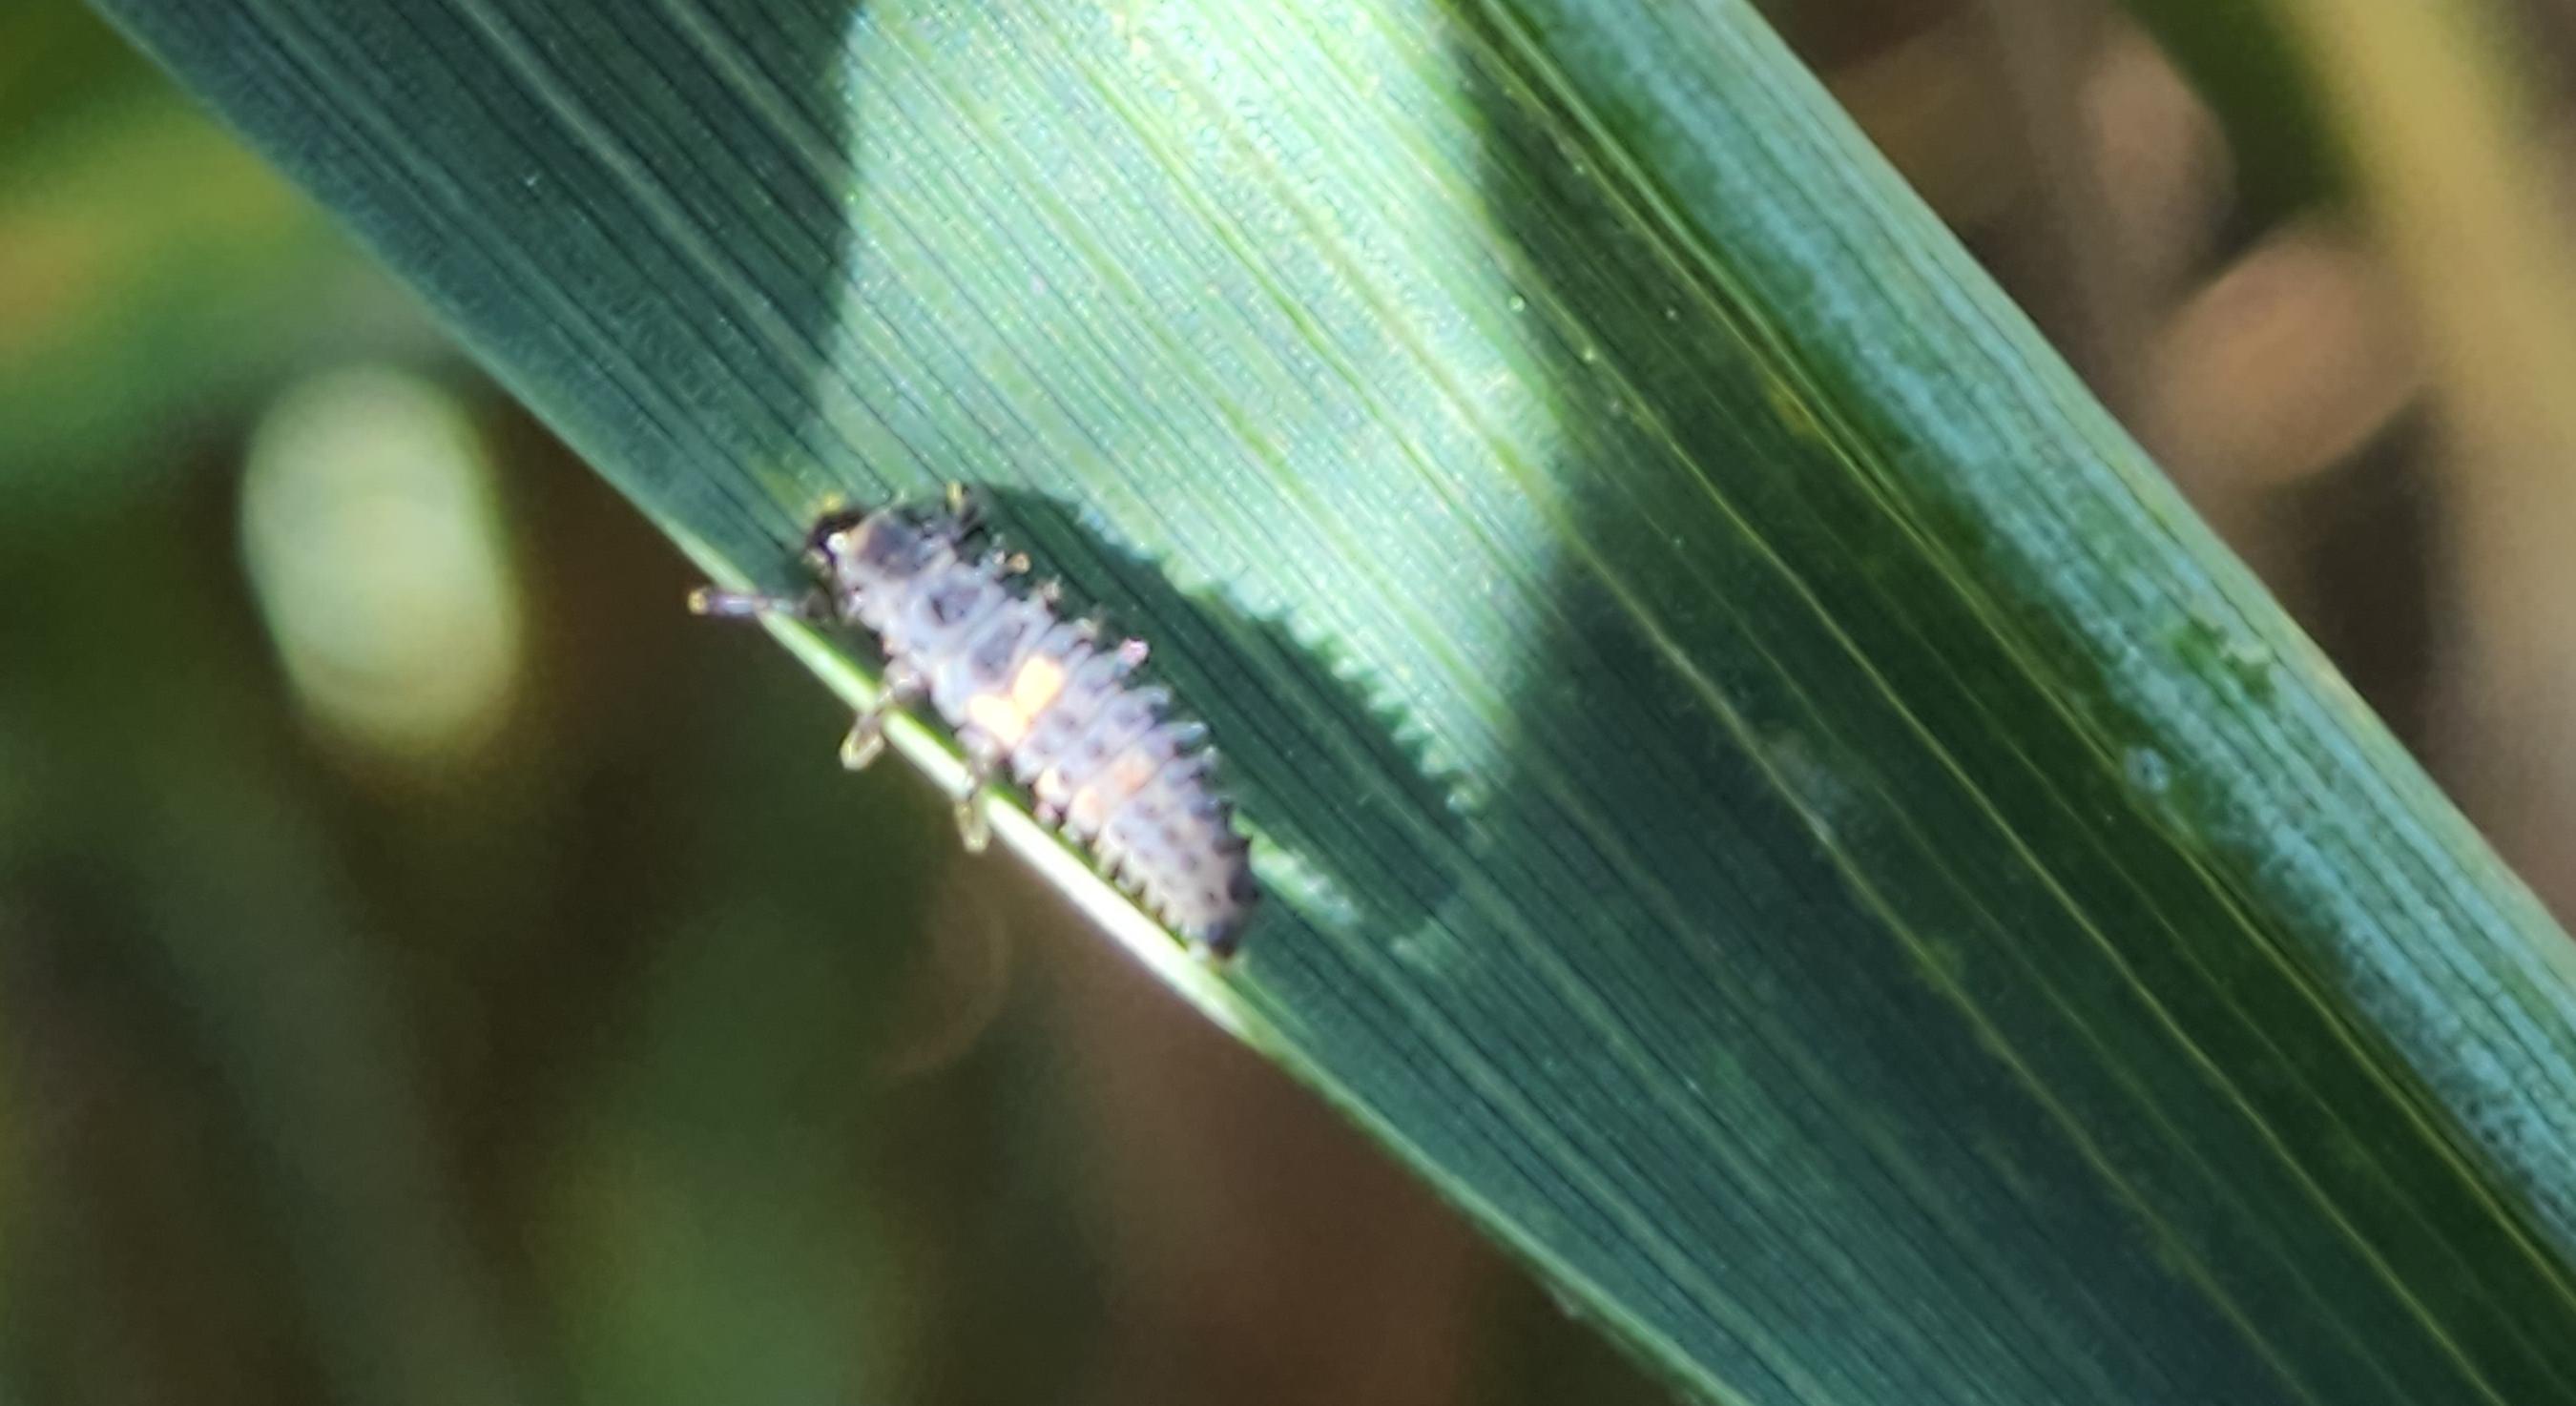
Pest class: predators